Central Arkansas Bears and Sugar Bears

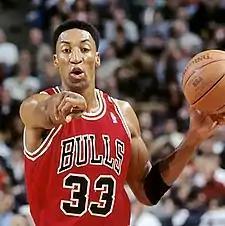
NBA Hall of Famer Scottie Pippen played college basketball for Arkansas

Former National Basketball Association player Scottie Pippen played basketball at Central Arkansas. Pippen was a walk-on his first year at UCA, but by the start of his sophomore year, he had grown to and would be a starter for the next three seasons. Pippen was drafted by the Seattle SuperSonics with the fifth pick in the 1987 NBA draft, and then traded to the Chicago Bulls for Olden Polynice. Pippen won six NBA championships (1991–1993 and 1996–1998) while playing for the Bulls (1987–1998). While still an active player, Pippen was voted as one of the NBA's Top 50 Players of All-Time, and the Chicago Bulls retired his jersey number (#33).